Charlotte Amalie Skeel

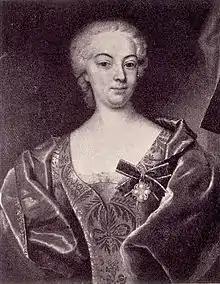
Charlotte Amalie Skeel wearing Ordre de l'Union Parfaite

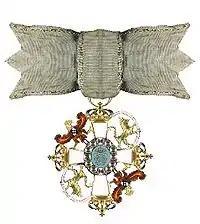
Ordre de l'Union Parfaite

Charlotte Amalie Skeel (1700-1763), was a Danish noble. She was the object of a famous scandal of the royal court.